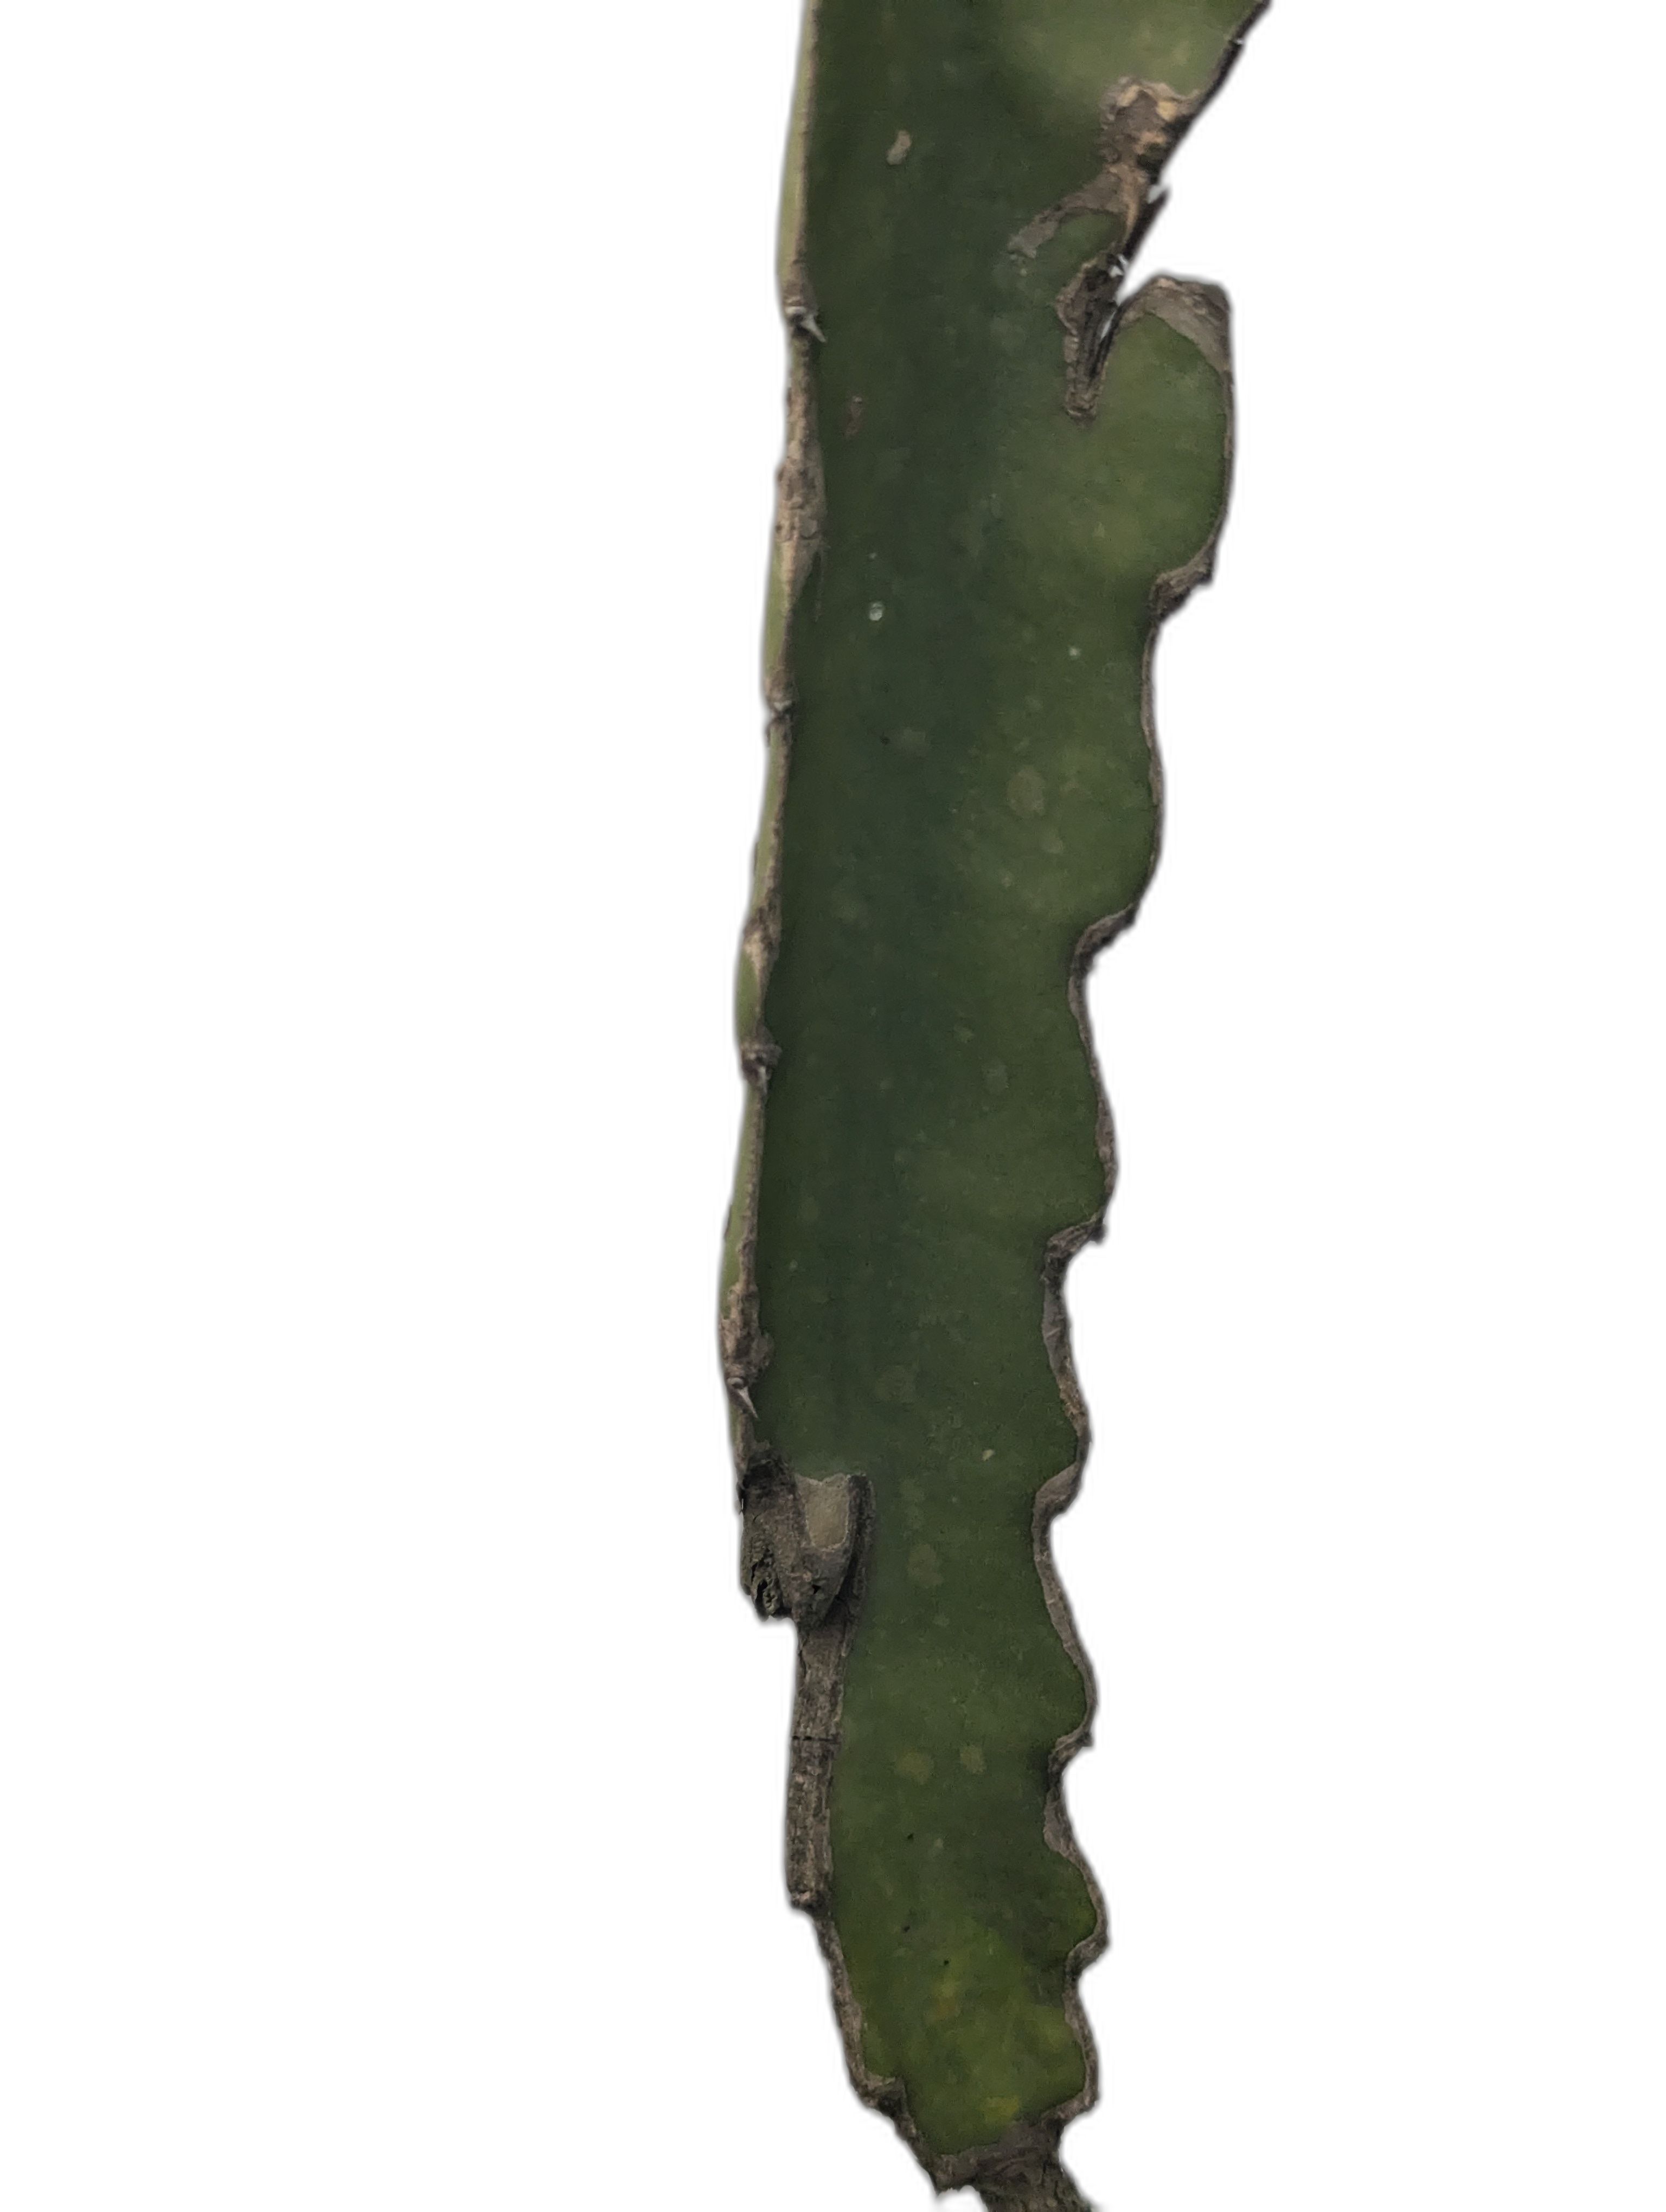
Label: Good leaf